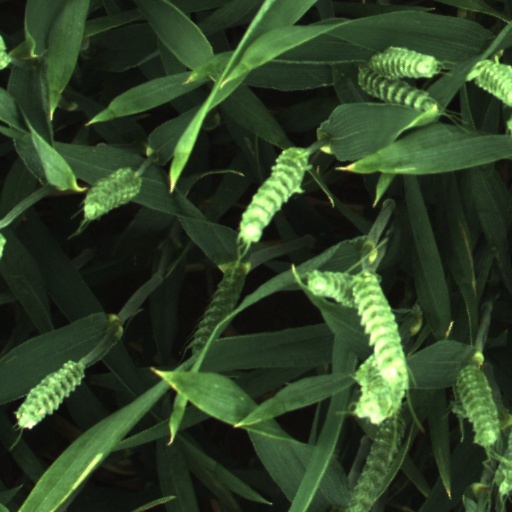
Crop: wheat